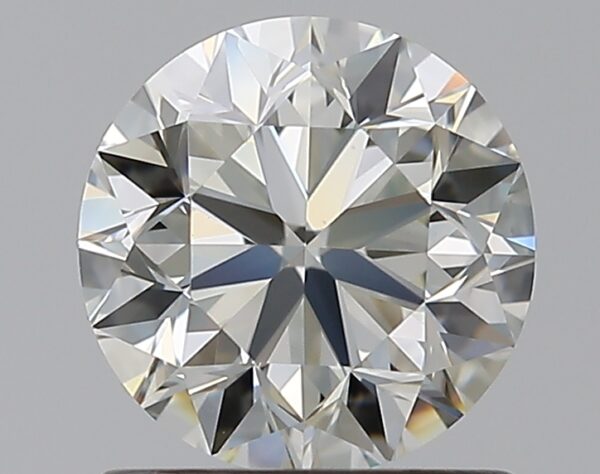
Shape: round
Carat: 1
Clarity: VVS2
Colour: K
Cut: VG
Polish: EX
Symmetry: EX
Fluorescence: N
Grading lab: GIA
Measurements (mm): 6.18 x 6.22 x 4.02